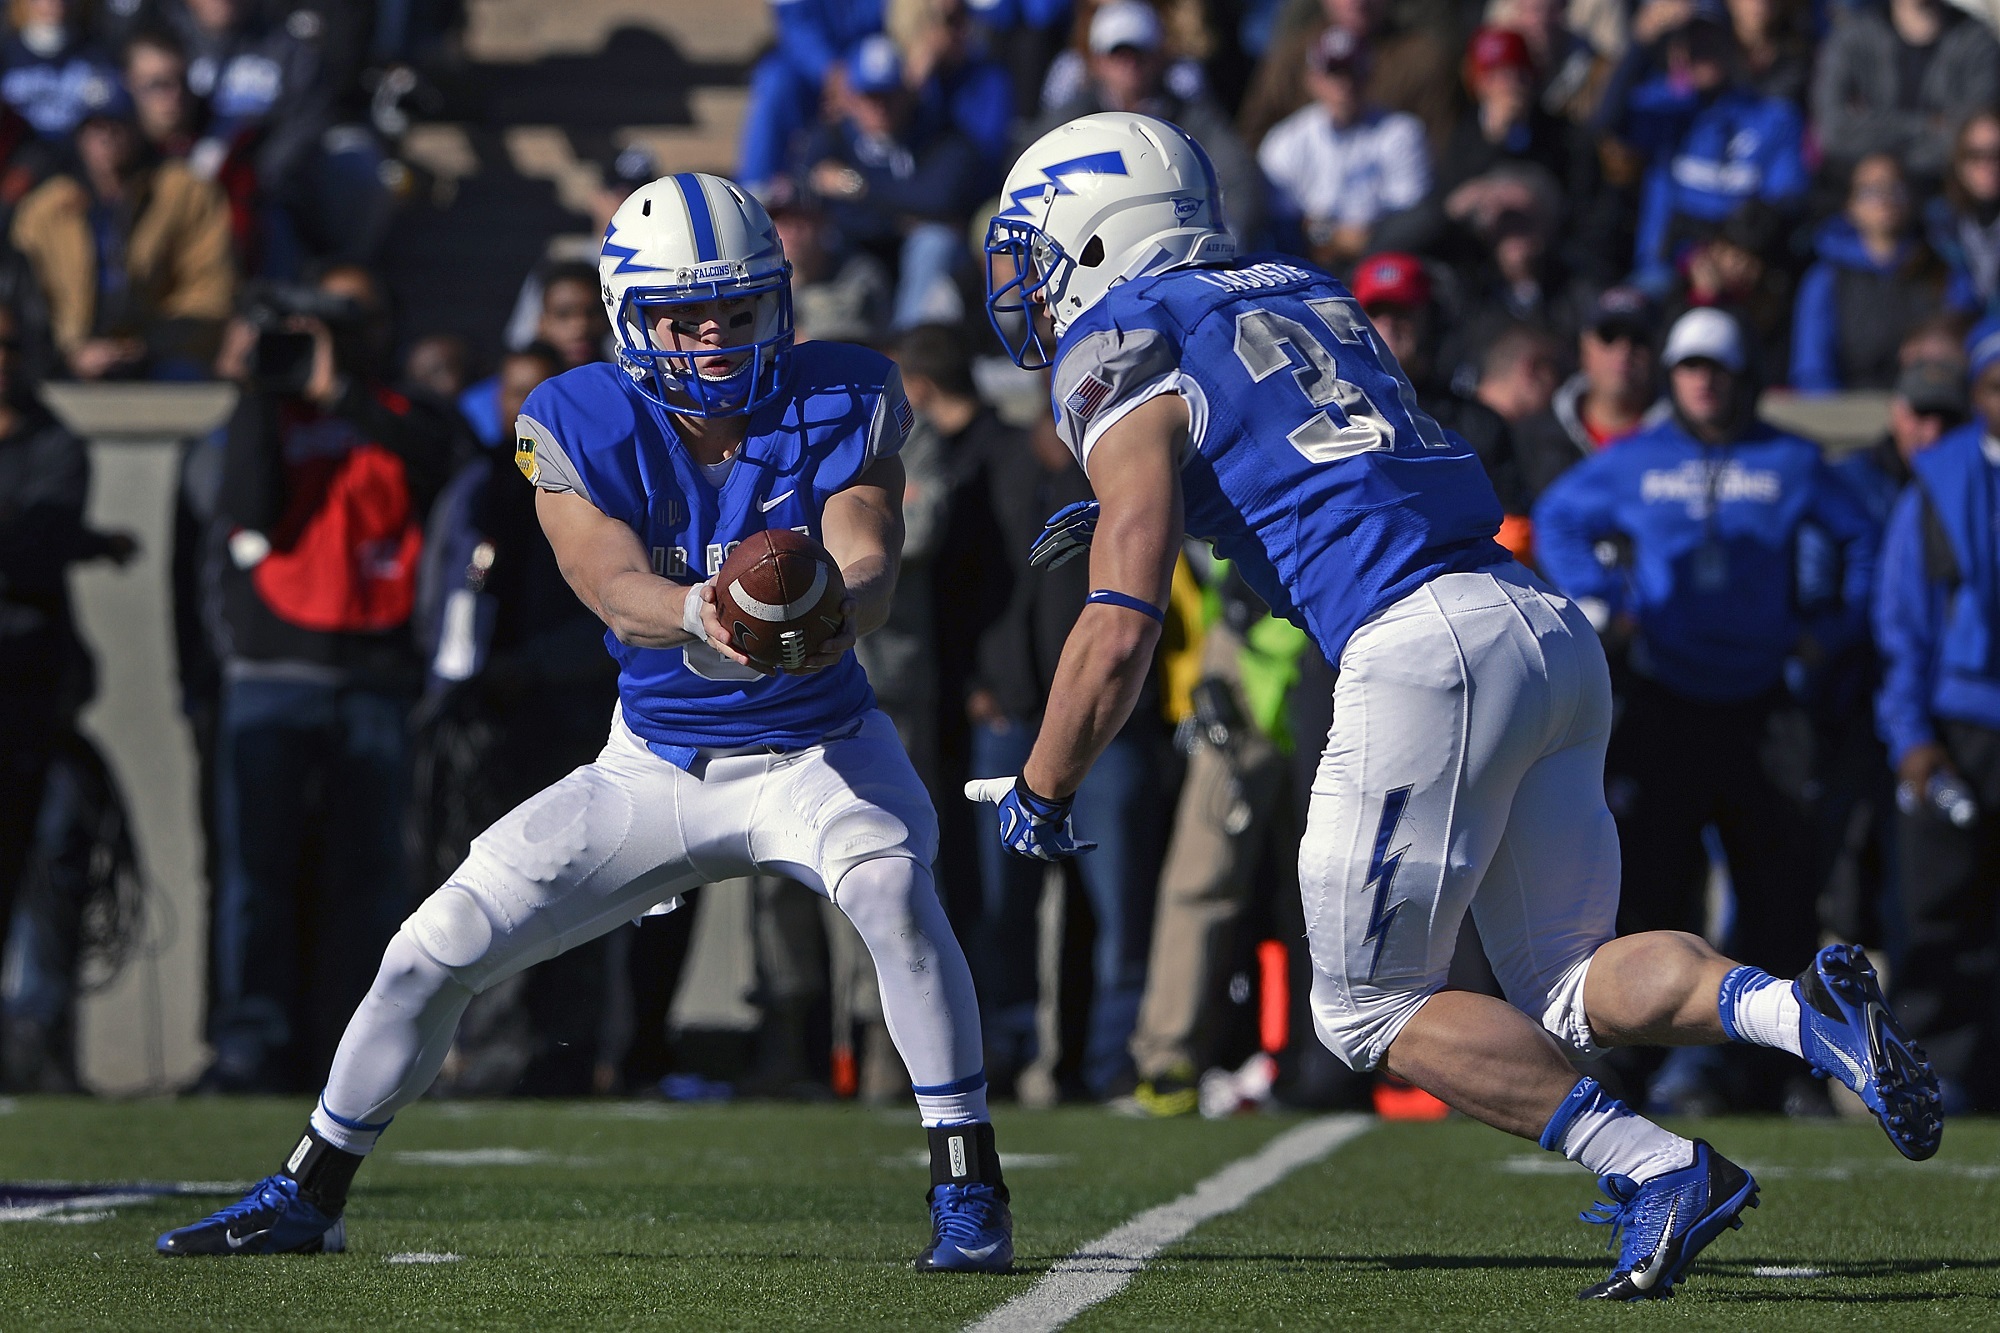
sport, game, run, soccer, runner, football, stadium, player, team, american football, sports, ball, players, touchdown, tackle, handoff, football player, ball game, quarterback, team sport, canadian football, sport venue, gridiron football